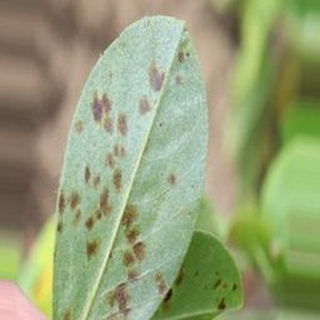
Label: groundnut_rust